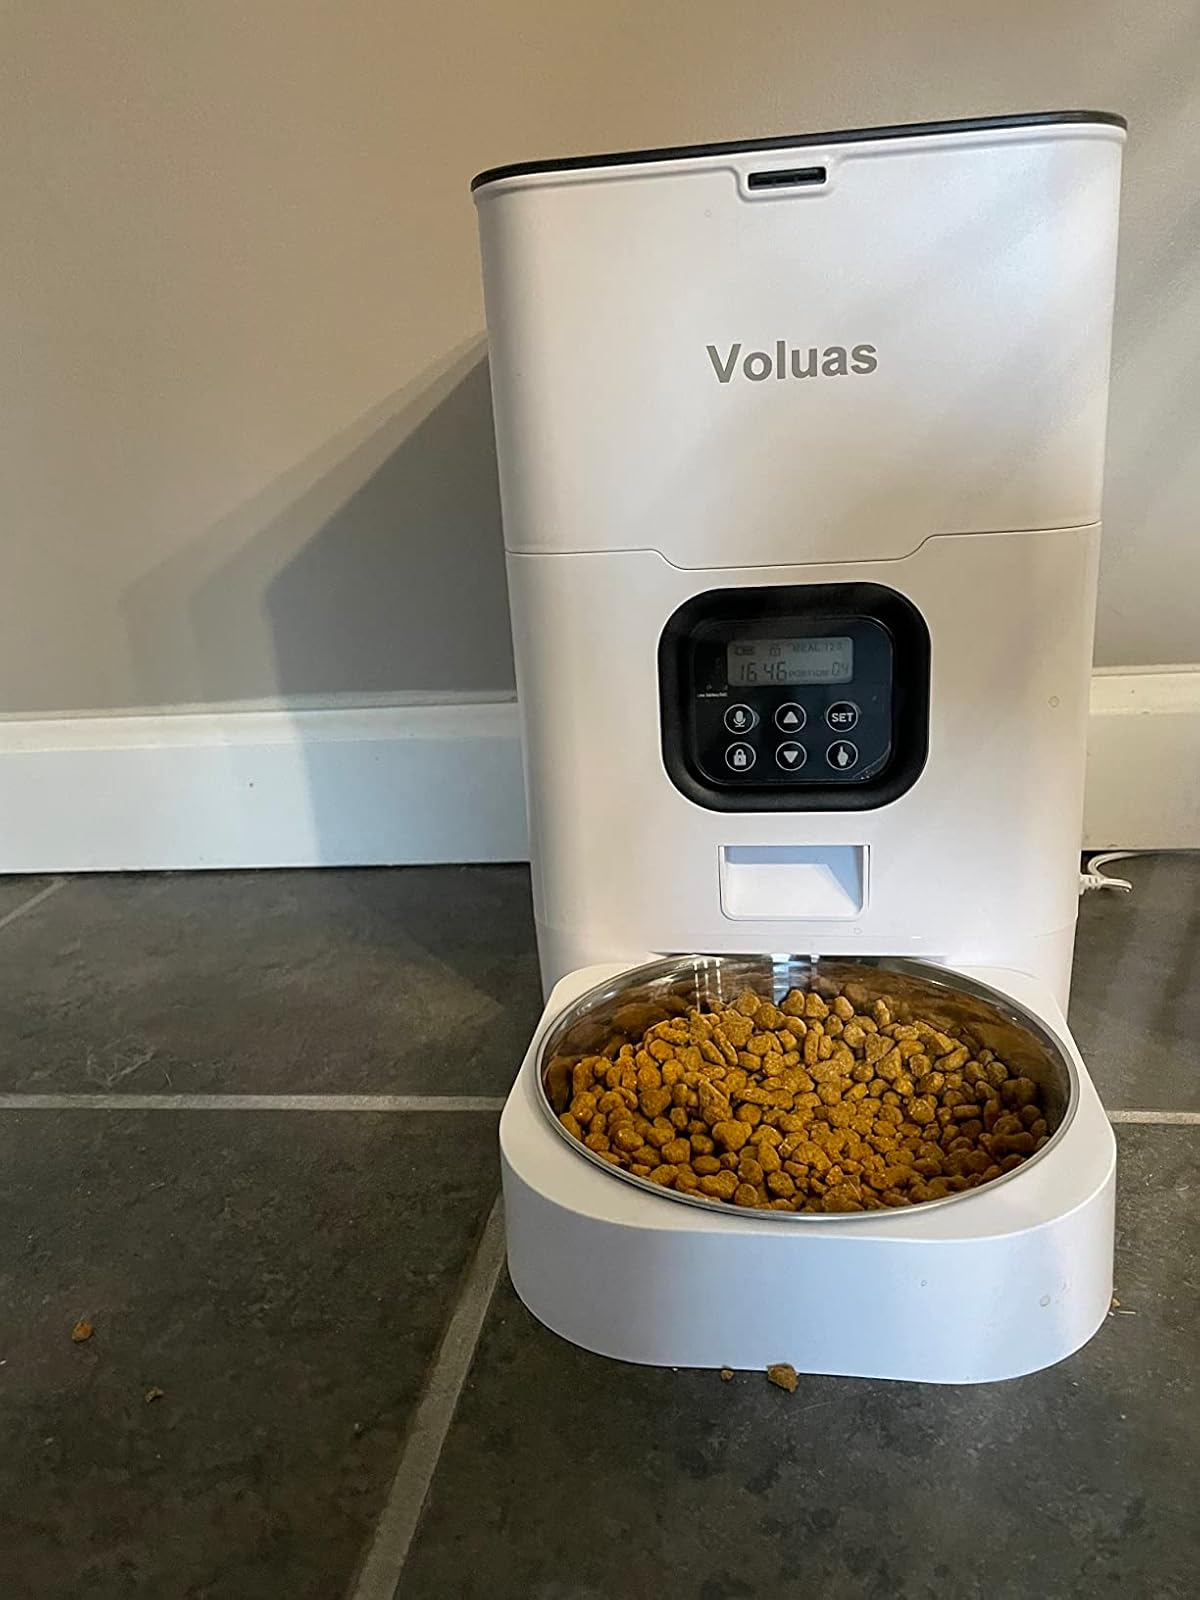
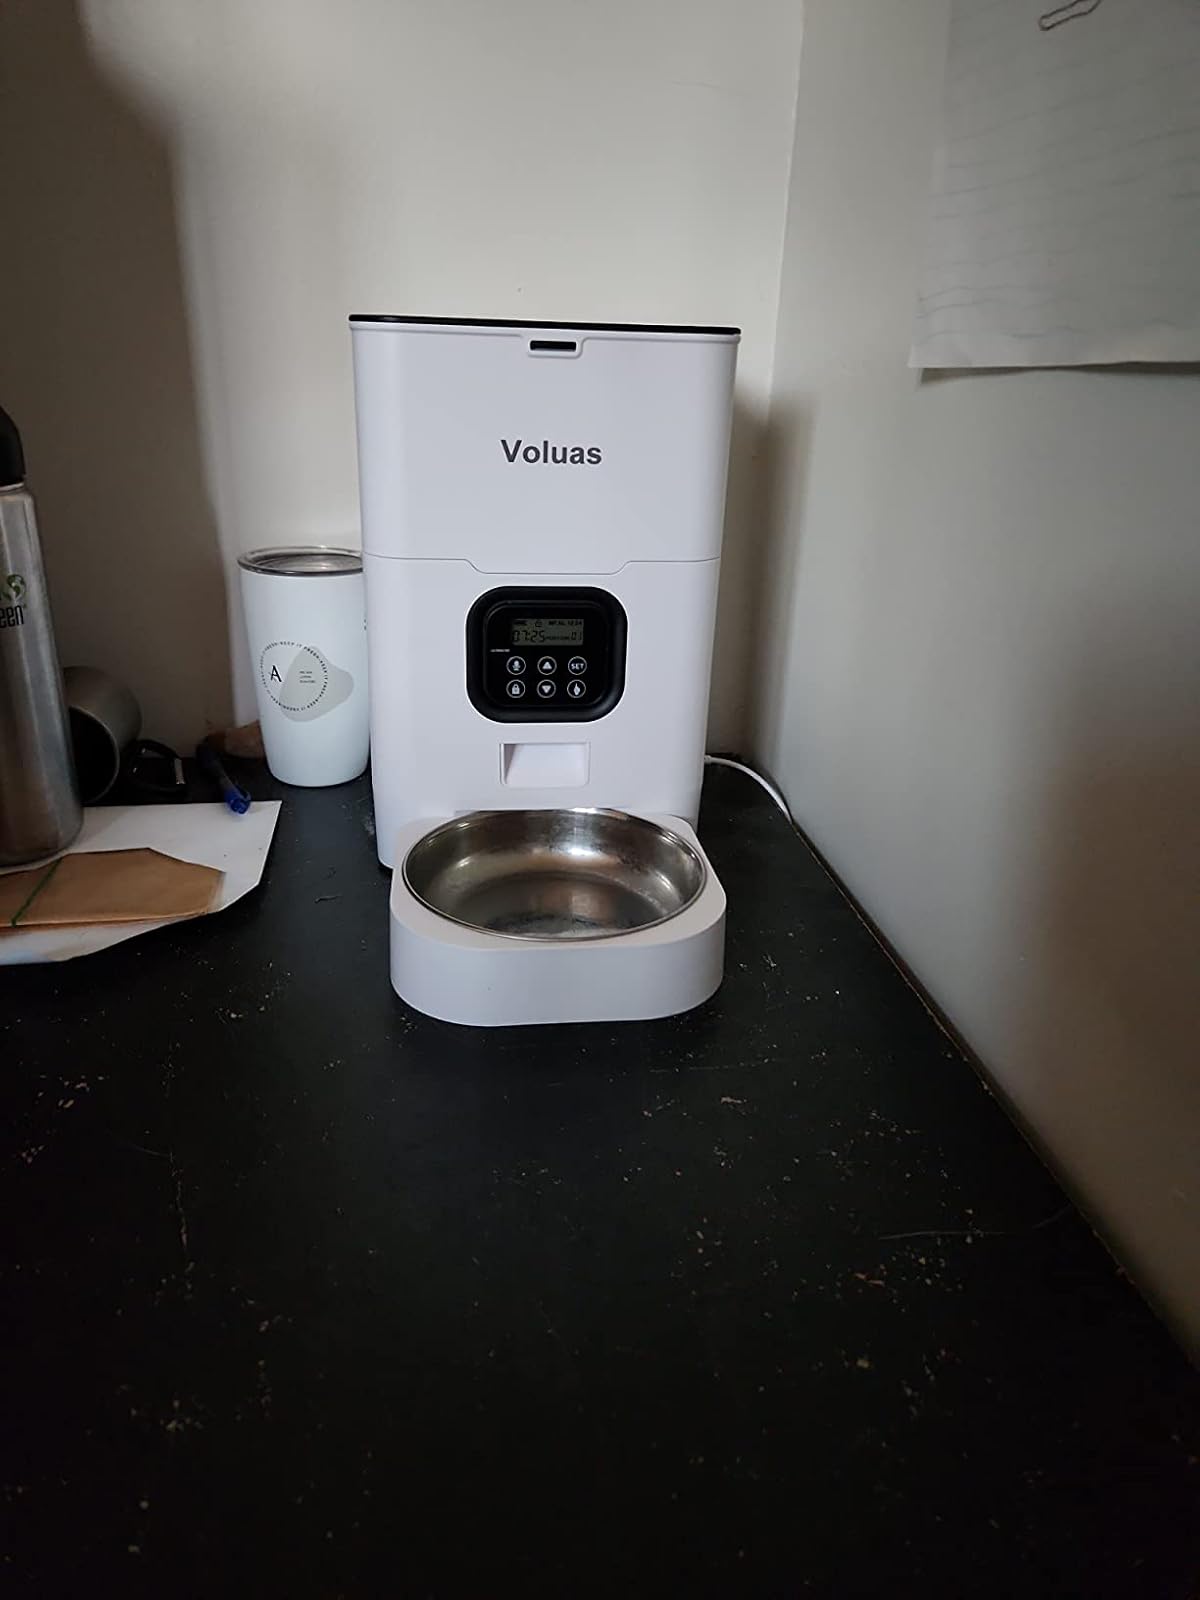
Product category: items_feeder
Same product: yes